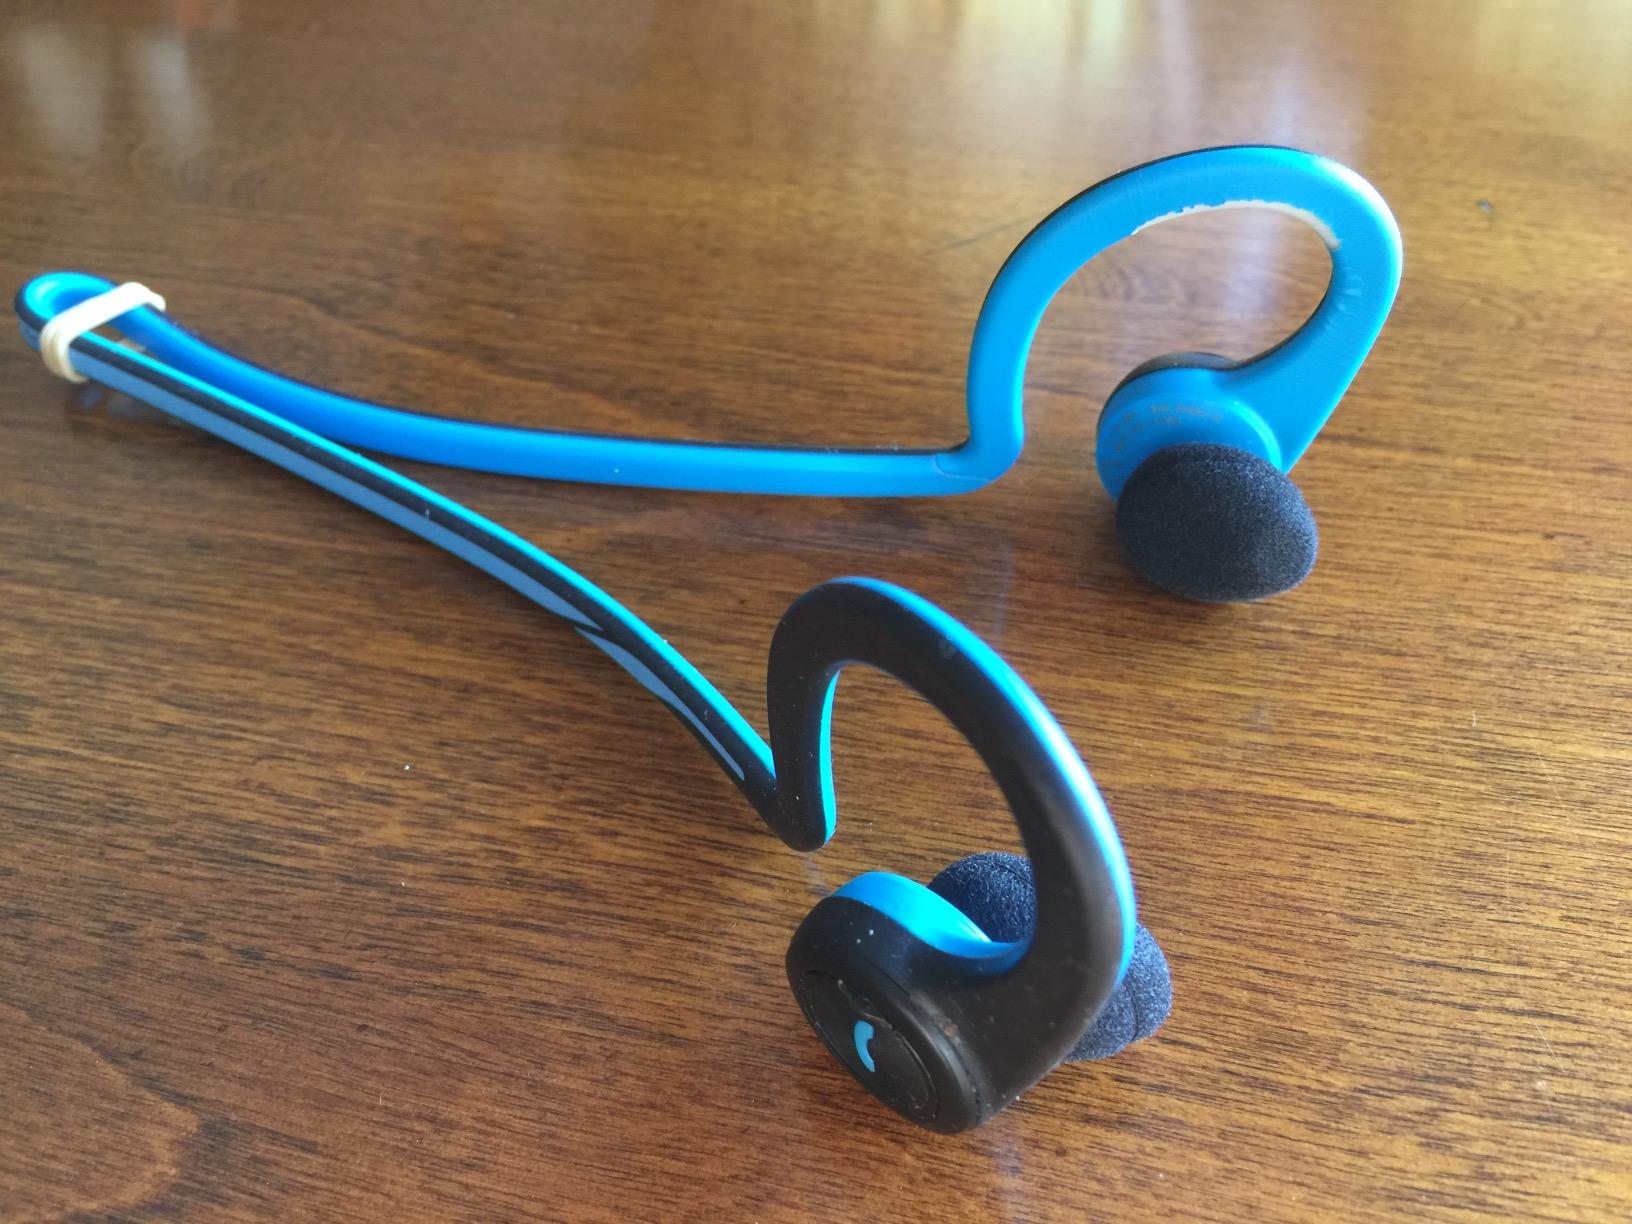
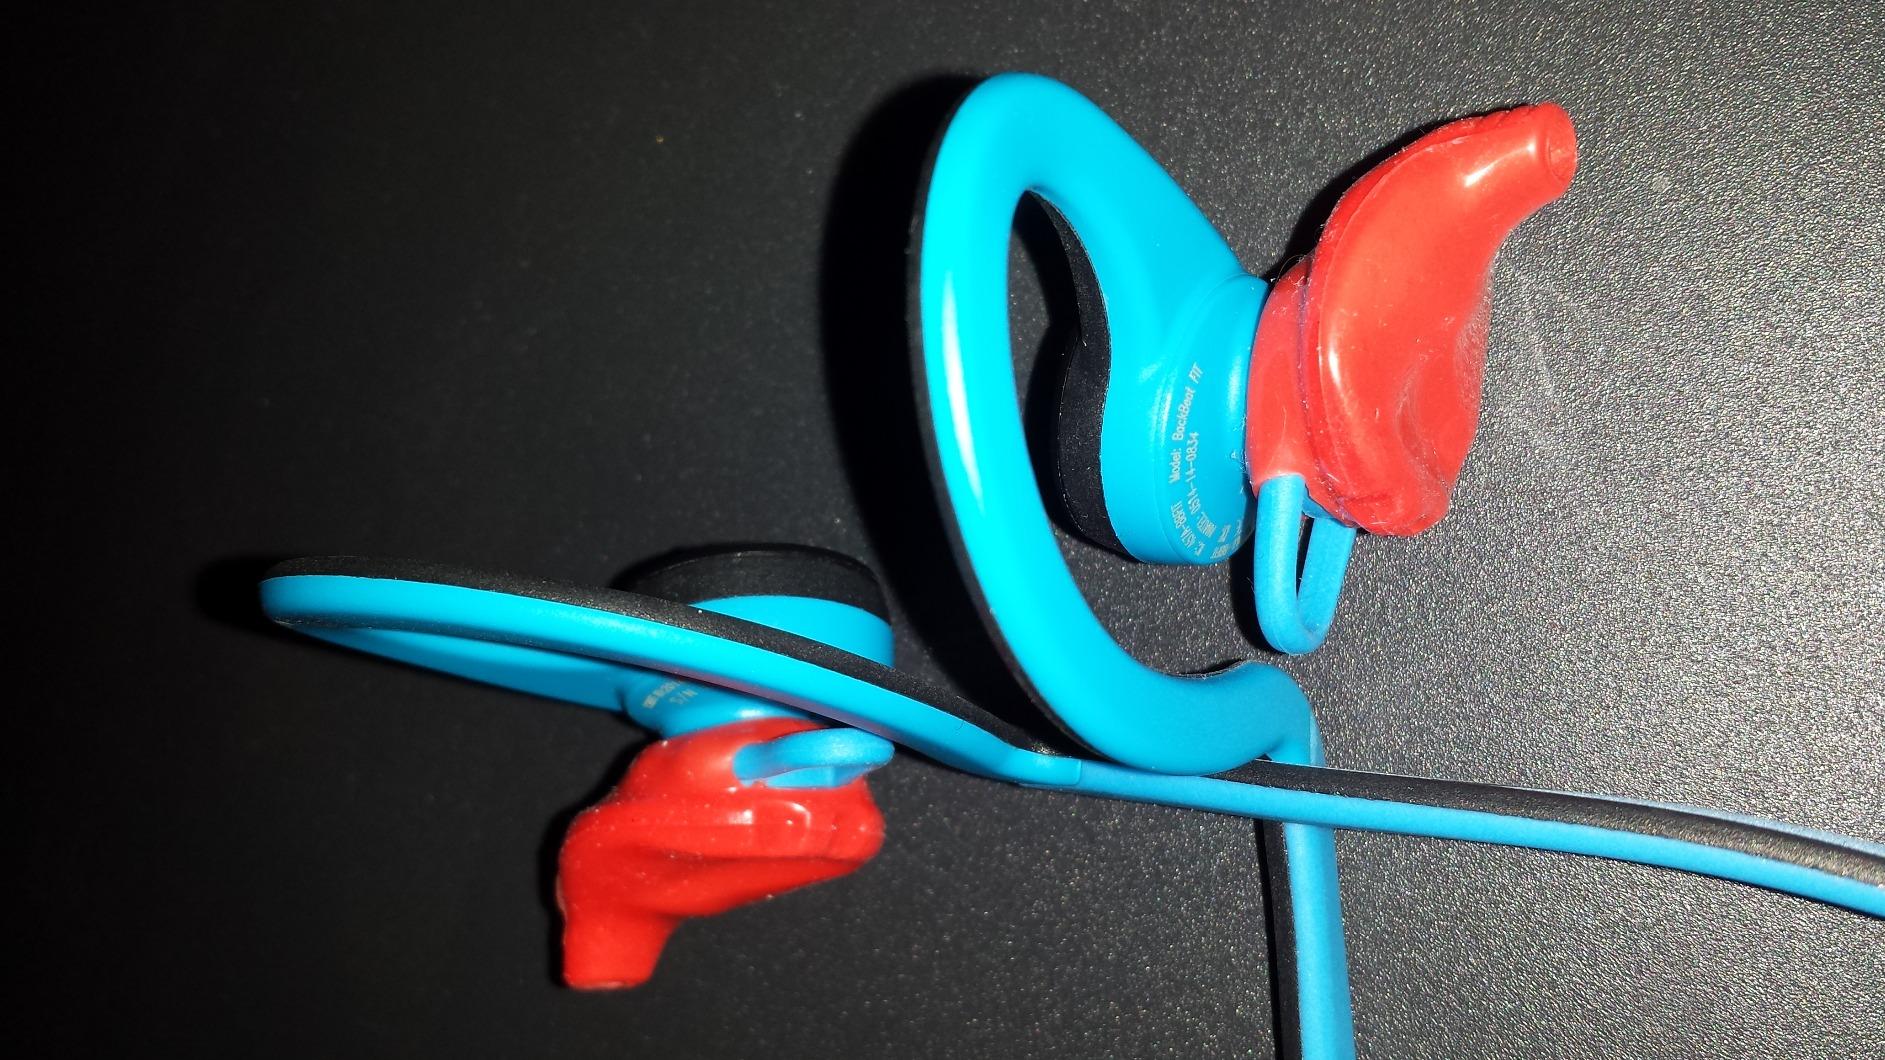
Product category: headphones
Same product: yes